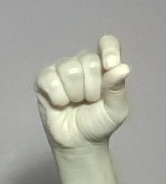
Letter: fa